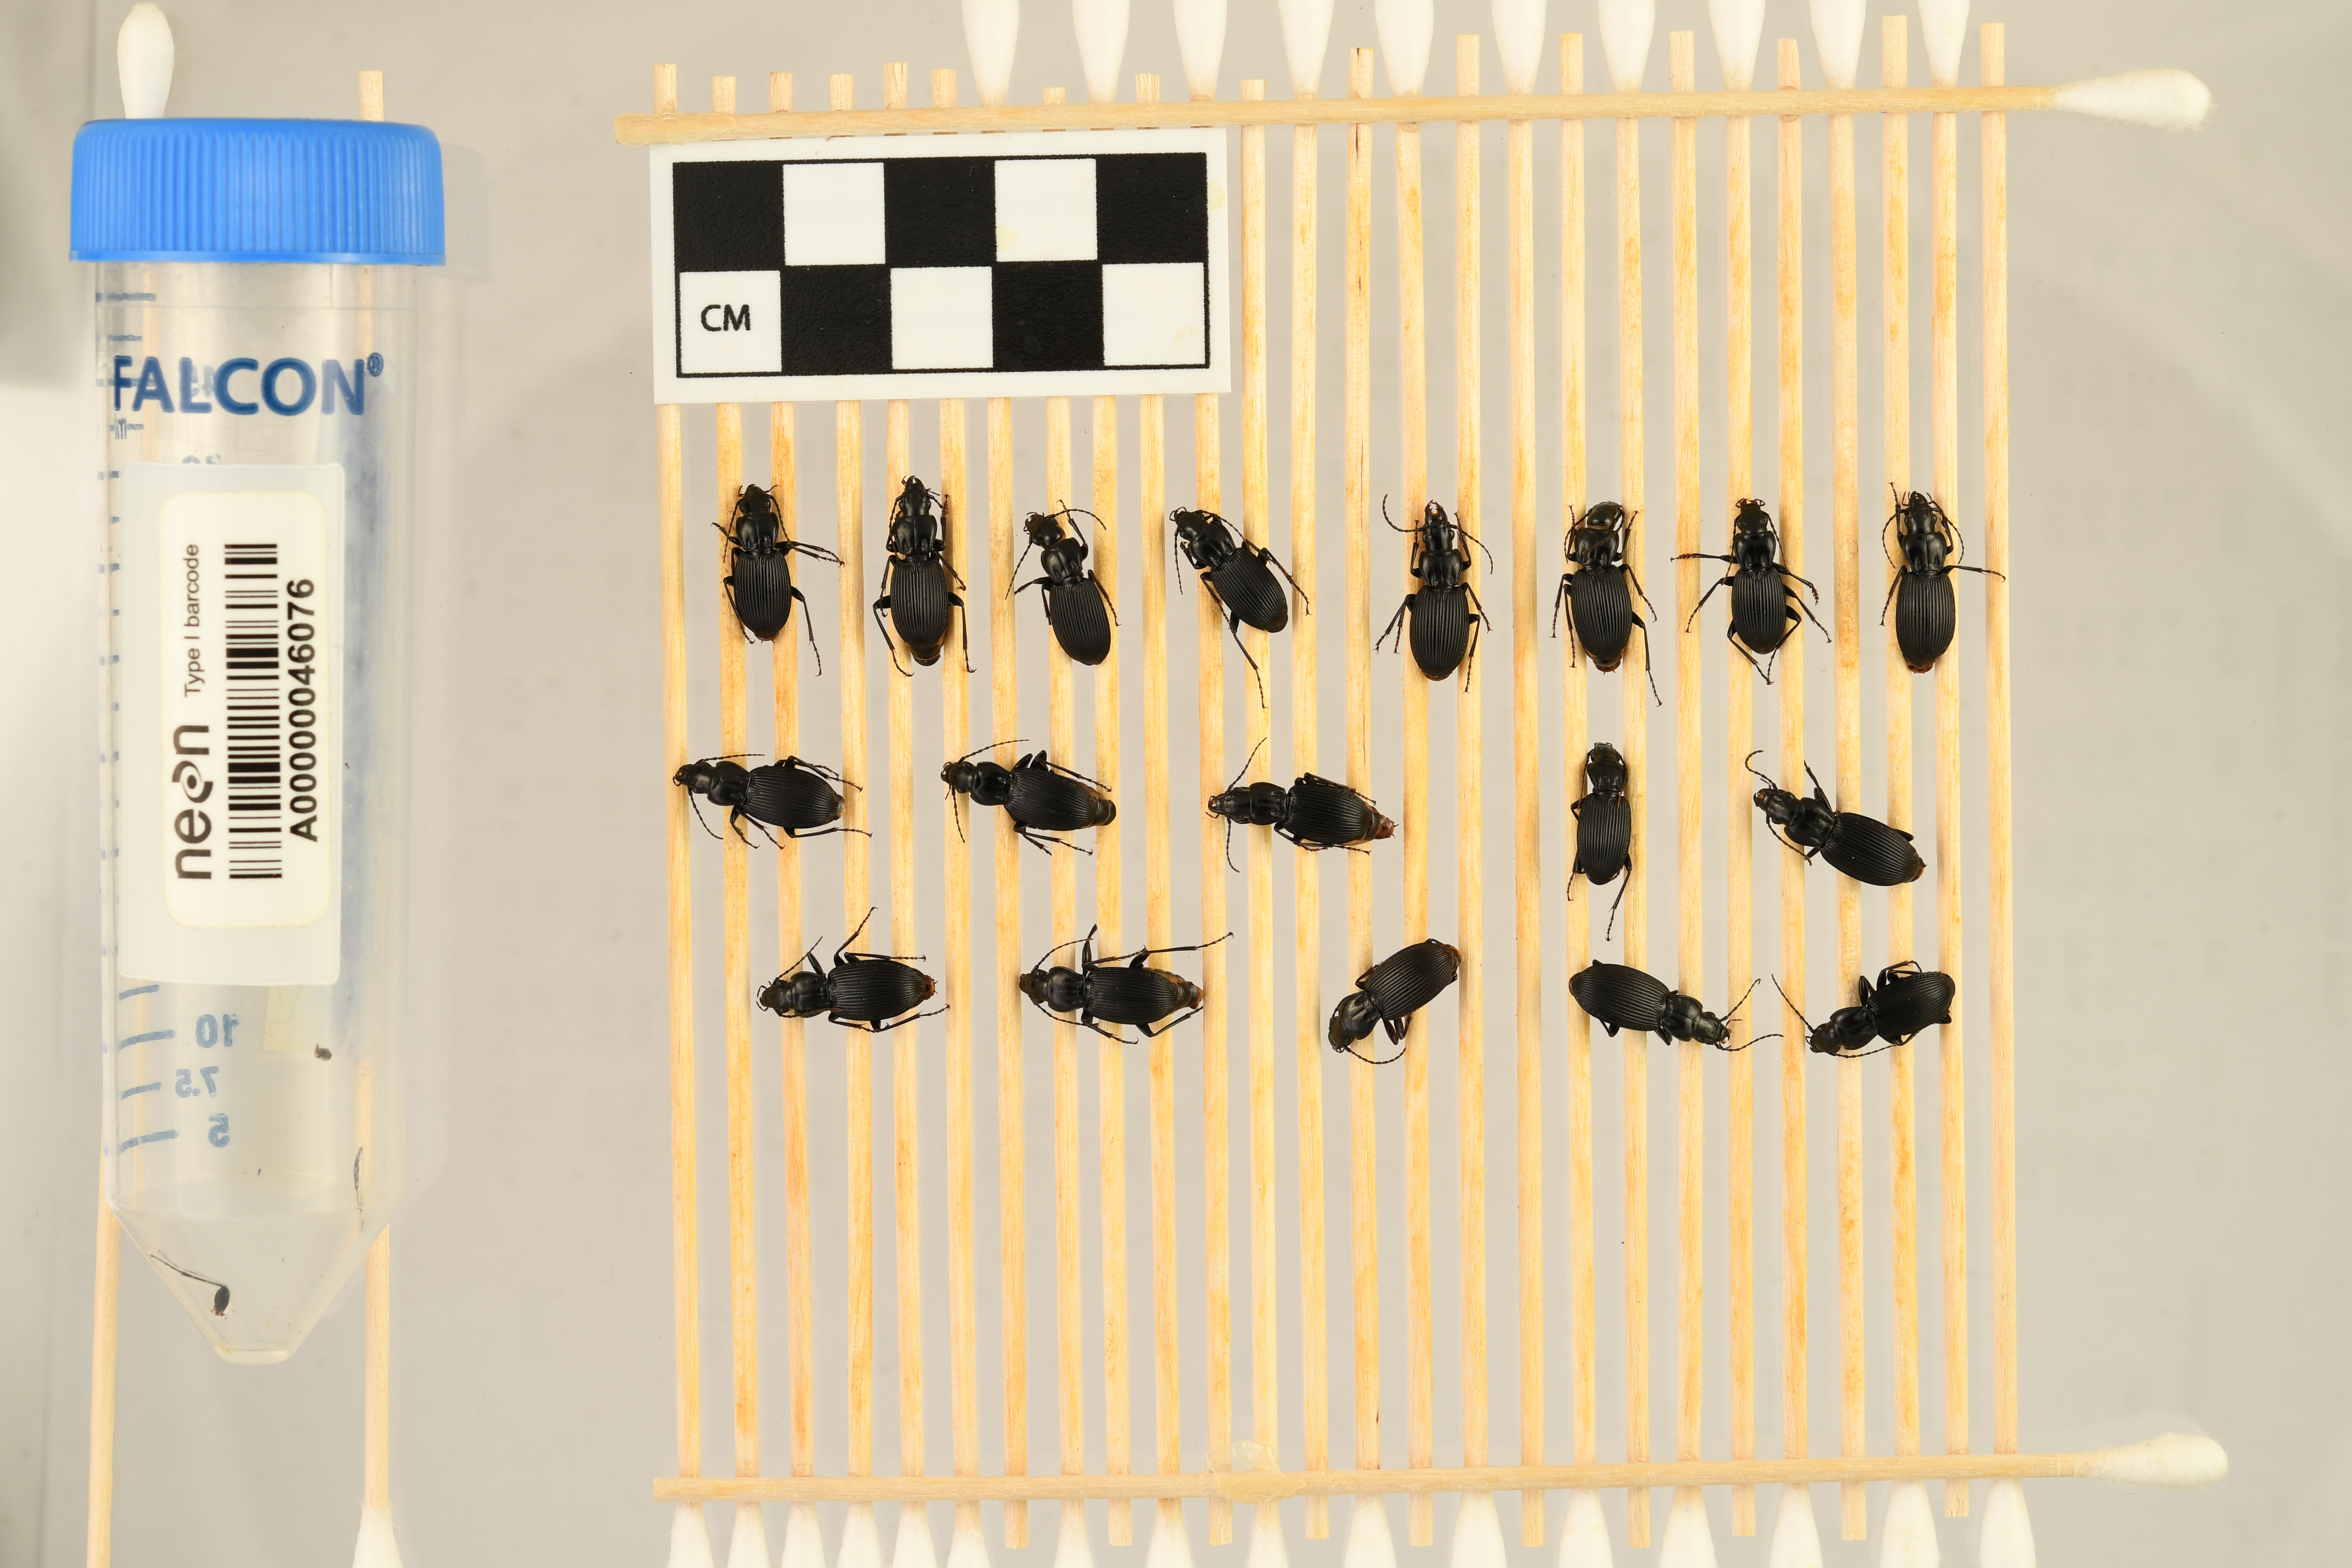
Pterostichus lachrymosus — Mountain Lake Biological Station NEON, plot MLBS_011. Beetle 15, ElytraLength: 0.763 cm (lying flat: Yes)

Pterostichus lachrymosus — Mountain Lake Biological Station NEON, plot MLBS_011. Beetle 15, ElytraWidth: 0.3814 cm (lying flat: Yes)

Pterostichus lachrymosus — Mountain Lake Biological Station NEON, plot MLBS_011. Beetle 16, ElytraLength: 0.7266 cm (lying flat: Yes)

Pterostichus lachrymosus — Mountain Lake Biological Station NEON, plot MLBS_011. Beetle 16, ElytraWidth: 0.4003 cm (lying flat: Yes)

Pterostichus lachrymosus — Mountain Lake Biological Station NEON, plot MLBS_011. Beetle 17, ElytraLength: 0.8127 cm (lying flat: Yes)

Pterostichus lachrymosus — Mountain Lake Biological Station NEON, plot MLBS_011. Beetle 17, ElytraWidth: 0.4077 cm (lying flat: Yes)

Pterostichus lachrymosus — Mountain Lake Biological Station NEON, plot MLBS_011. Beetle 18, ElytraLength: 0.7653 cm (lying flat: Yes)

Pterostichus lachrymosus — Mountain Lake Biological Station NEON, plot MLBS_011. Beetle 18, ElytraWidth: 0.3412 cm (lying flat: Yes)

Pterostichus lachrymosus — Mountain Lake Biological Station NEON, plot MLBS_011. Beetle 1, ElytraLength: 0.7615 cm (lying flat: Yes)

Pterostichus lachrymosus — Mountain Lake Biological Station NEON, plot MLBS_011. Beetle 1, ElytraWidth: 0.4023 cm (lying flat: Yes)

Pterostichus lachrymosus — Mountain Lake Biological Station NEON, plot MLBS_011. Beetle 2, ElytraLength: 0.805 cm (lying flat: Yes)

Pterostichus lachrymosus — Mountain Lake Biological Station NEON, plot MLBS_011. Beetle 2, ElytraWidth: 0.4023 cm (lying flat: Yes)

Pterostichus lachrymosus — Mountain Lake Biological Station NEON, plot MLBS_011. Beetle 3, ElytraLength: 0.7569 cm (lying flat: Yes)

Pterostichus lachrymosus — Mountain Lake Biological Station NEON, plot MLBS_011. Beetle 3, ElytraWidth: 0.3796 cm (lying flat: Yes)

Pterostichus lachrymosus — Mountain Lake Biological Station NEON, plot MLBS_011. Beetle 4, ElytraLength: 0.7793 cm (lying flat: Yes)

Pterostichus lachrymosus — Mountain Lake Biological Station NEON, plot MLBS_011. Beetle 4, ElytraWidth: 0.3938 cm (lying flat: Yes)

Pterostichus lachrymosus — Mountain Lake Biological Station NEON, plot MLBS_011. Beetle 5, ElytraLength: 0.7946 cm (lying flat: Yes)

Pterostichus lachrymosus — Mountain Lake Biological Station NEON, plot MLBS_011. Beetle 5, ElytraWidth: 0.3926 cm (lying flat: Yes)

Pterostichus lachrymosus — Mountain Lake Biological Station NEON, plot MLBS_011. Beetle 6, ElytraLength: 0.8318 cm (lying flat: Yes)

Pterostichus lachrymosus — Mountain Lake Biological Station NEON, plot MLBS_011. Beetle 6, ElytraWidth: 0.4058 cm (lying flat: Yes)

Pterostichus lachrymosus — Mountain Lake Biological Station NEON, plot MLBS_011. Beetle 7, ElytraLength: 0.7611 cm (lying flat: Yes)

Pterostichus lachrymosus — Mountain Lake Biological Station NEON, plot MLBS_011. Beetle 7, ElytraWidth: 0.3806 cm (lying flat: Yes)

Pterostichus lachrymosus — Mountain Lake Biological Station NEON, plot MLBS_011. Beetle 8, ElytraLength: 0.8155 cm (lying flat: Yes)

Pterostichus lachrymosus — Mountain Lake Biological Station NEON, plot MLBS_011. Beetle 8, ElytraWidth: 0.4244 cm (lying flat: Yes)

Pterostichus lachrymosus — Mountain Lake Biological Station NEON, plot MLBS_011. Beetle 9, ElytraLength: 0.8571 cm (lying flat: Yes)

Pterostichus lachrymosus — Mountain Lake Biological Station NEON, plot MLBS_011. Beetle 9, ElytraWidth: 0.3879 cm (lying flat: Yes)

Pterostichus lachrymosus — Mountain Lake Biological Station NEON, plot MLBS_011. Beetle 10, ElytraLength: 0.8094 cm (lying flat: Yes)

Pterostichus lachrymosus — Mountain Lake Biological Station NEON, plot MLBS_011. Beetle 10, ElytraWidth: 0.3956 cm (lying flat: Yes)

Pterostichus lachrymosus — Mountain Lake Biological Station NEON, plot MLBS_011. Beetle 11, ElytraLength: 0.7525 cm (lying flat: Yes)

Pterostichus lachrymosus — Mountain Lake Biological Station NEON, plot MLBS_011. Beetle 11, ElytraWidth: 0.4221 cm (lying flat: Yes)

Pterostichus lachrymosus — Mountain Lake Biological Station NEON, plot MLBS_011. Beetle 12, ElytraLength: 0.7411 cm (lying flat: Yes)

Pterostichus lachrymosus — Mountain Lake Biological Station NEON, plot MLBS_011. Beetle 12, ElytraWidth: 0.3926 cm (lying flat: Yes)

Pterostichus lachrymosus — Mountain Lake Biological Station NEON, plot MLBS_011. Beetle 13, ElytraLength: 0.872 cm (lying flat: Yes)

Pterostichus lachrymosus — Mountain Lake Biological Station NEON, plot MLBS_011. Beetle 13, ElytraWidth: 0.4426 cm (lying flat: Yes)

Pterostichus lachrymosus — Mountain Lake Biological Station NEON, plot MLBS_011. Beetle 14, ElytraLength: 0.8387 cm (lying flat: Yes)

Pterostichus lachrymosus — Mountain Lake Biological Station NEON, plot MLBS_011. Beetle 14, ElytraWidth: 0.4244 cm (lying flat: Yes)

Pterostichus lachrymosus — Mountain Lake Biological Station NEON, plot MLBS_011. Beetle 15, ElytraLength: 0.7946 cm (lying flat: Yes)

Pterostichus lachrymosus — Mountain Lake Biological Station NEON, plot MLBS_011. Beetle 15, ElytraWidth: 0.4143 cm (lying flat: Yes)

Pterostichus lachrymosus — Mountain Lake Biological Station NEON, plot MLBS_011. Beetle 16, ElytraLength: 0.7719 cm (lying flat: Yes)

Pterostichus lachrymosus — Mountain Lake Biological Station NEON, plot MLBS_011. Beetle 16, ElytraWidth: 0.4221 cm (lying flat: Yes)

Pterostichus lachrymosus — Mountain Lake Biological Station NEON, plot MLBS_011. Beetle 17, ElytraLength: 0.8734 cm (lying flat: Yes)

Pterostichus lachrymosus — Mountain Lake Biological Station NEON, plot MLBS_011. Beetle 17, ElytraWidth: 0.3956 cm (lying flat: Yes)

Pterostichus lachrymosus — Mountain Lake Biological Station NEON, plot MLBS_011. Beetle 18, ElytraLength: 0.7781 cm (lying flat: Yes)

Pterostichus lachrymosus — Mountain Lake Biological Station NEON, plot MLBS_011. Beetle 18, ElytraWidth: 0.4058 cm (lying flat: Yes)